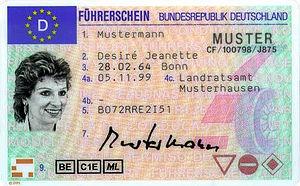
Le permis de conduire européen est une refonte et une simplification du permis de conduire qui homogénéise les différents permis qui étaient en vigueur dans les États membres de l'Espace économique européen. Il possède la forme d'une carte de crédit avec une photo et peut contenir une micro-puce. Il a été introduit pour remplacer les 110 différents modèles de permis qui étaient utilisés par les 300 millions de conducteurs de l'EEE. L'objectif principal étant de réduire le risque de fraude.